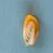
Maize quality: Good